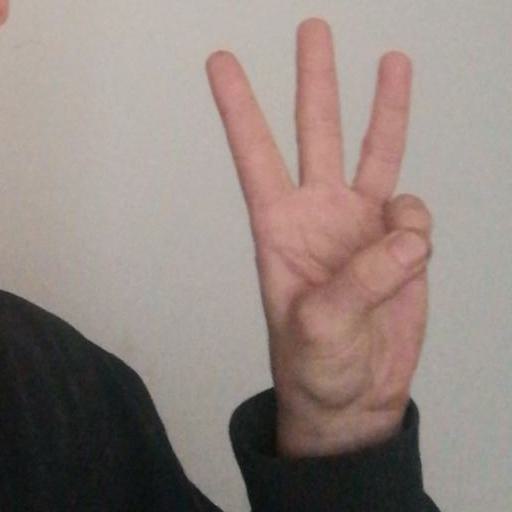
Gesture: three